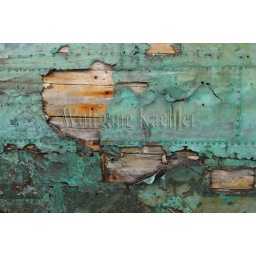
Falkland islands, near port stanley, ship wreck, detail with corroded copper plates